Catholic Church in Mexico

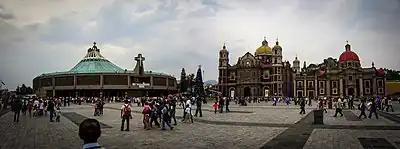
Basilica of Our Lady of Guadalupe

In the national period, following independence in early nineteenth century, Mexico established a legal framework that continued the privileged status of the Catholic Church as official and unique religion. La Reforma of the late 1850s sparked an extended period of violent conflict between the conservative supporters of the old order and liberals who sought to displace and diminish the power of the Church. The Mexican Revolution was won by largely anticlerical Constitutionalists and the Church's role in Mexico was restricted constitutionally.